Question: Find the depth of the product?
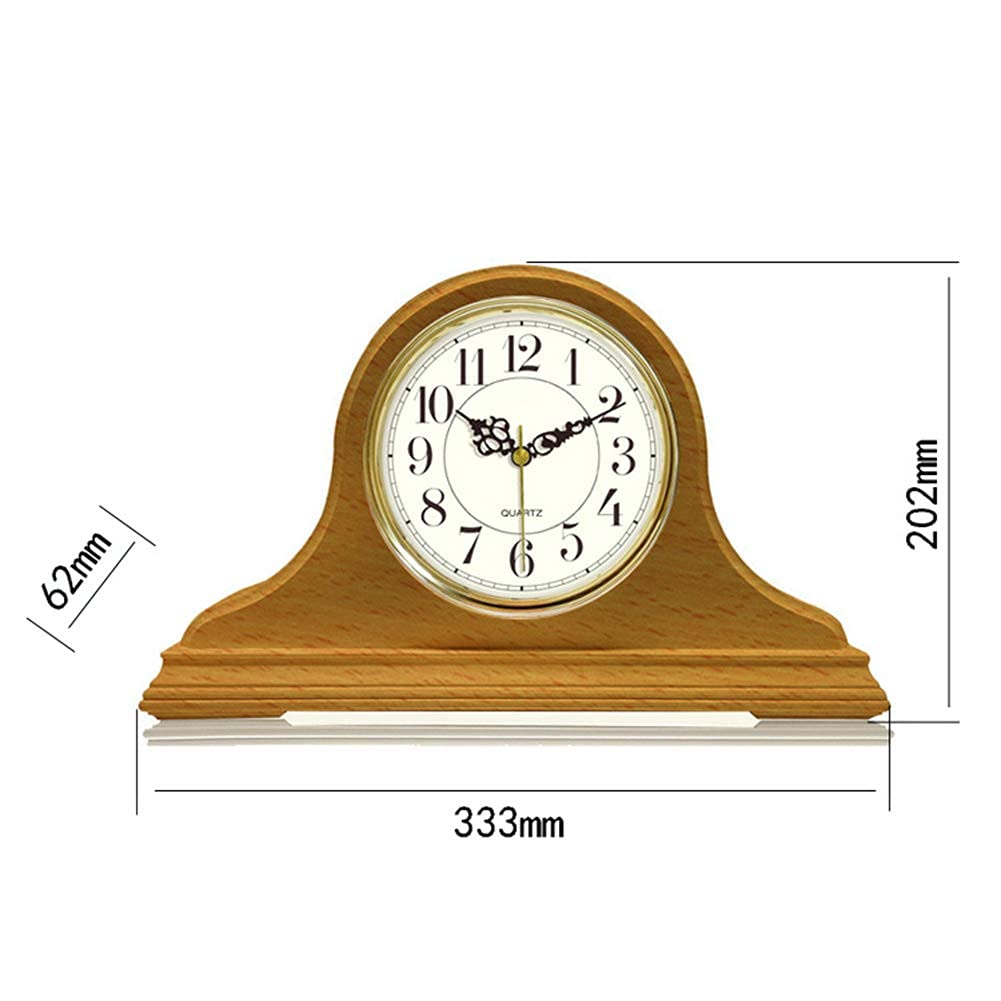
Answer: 202.0 millimetre